Postage stamps and postal history of Bahrain

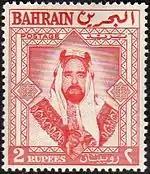
1960 Bahrain stamp depicting Sheikh Salman bin Hamad Al Khalifa

Bahrain first used the postage stamps of British India before eventually issuing its own stamps in 1960.